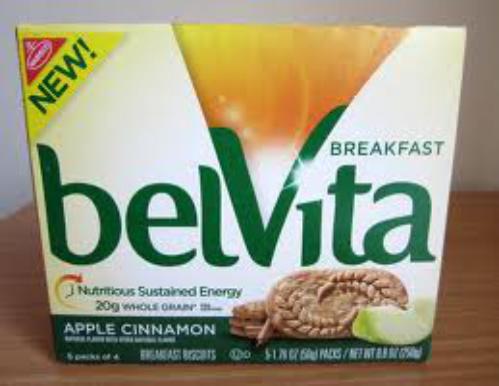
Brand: Belvita
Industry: Food